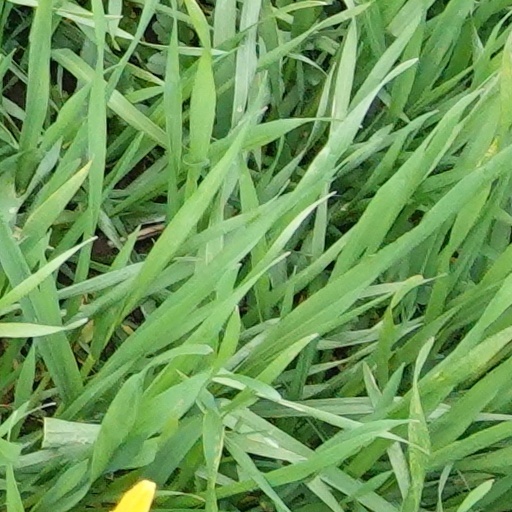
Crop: wheat